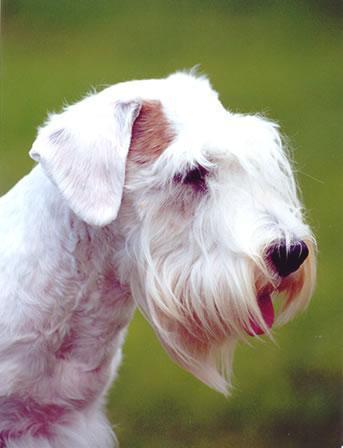
Sealyham_terrier